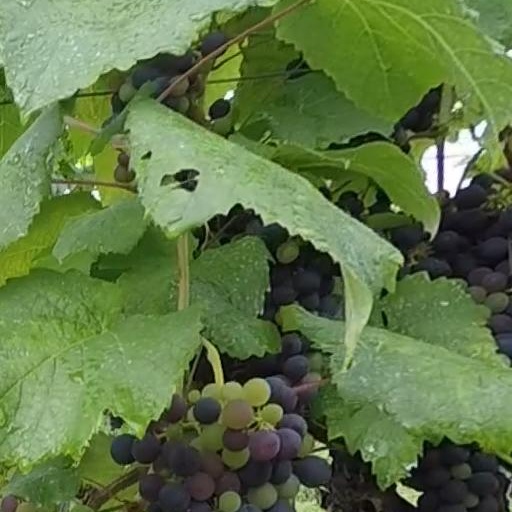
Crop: grape